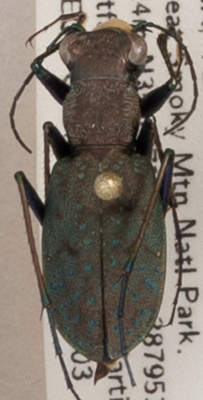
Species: Cylindera unipunctata
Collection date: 2021-08-03
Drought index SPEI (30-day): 0.03
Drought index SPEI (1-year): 0.8
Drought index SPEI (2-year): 1.69